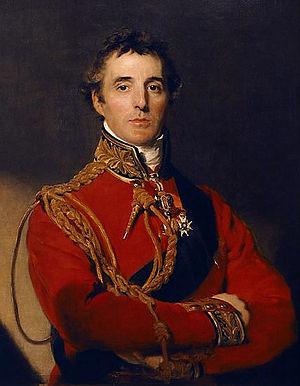
Le Secrétariat d'État à la guerre et aux colonies était un cabinet britannique responsable de l'armée et des colonies britanniques. Ce département fut créé en 1801. En 1854 il fut séparé en deux bureaux séparés : le Secrétaire d'État à la Guerre et Secrétariat d'État aux colonies.